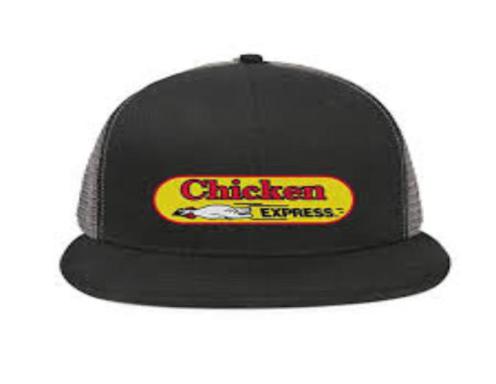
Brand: chicken express
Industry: Food